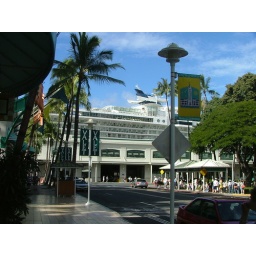
With ship in port! The boat is a Celebrity Cruise Lines ship - the Summit.